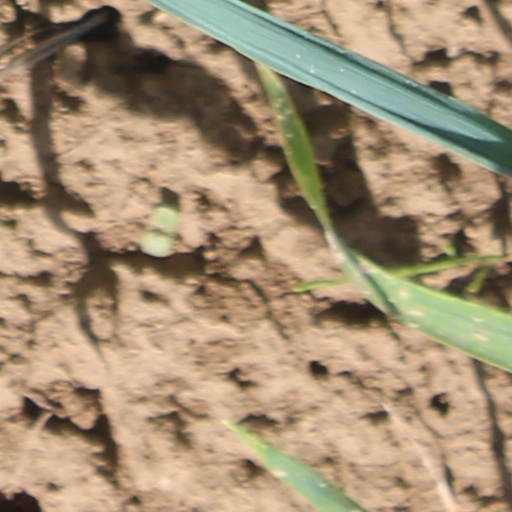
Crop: wheat